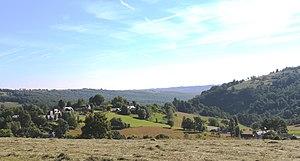
Argelès-Bagnères (Hautes-Pyrénées)
Argelès-Bagnères est une commune française située dans le département des Hautes-Pyrénées, en région Occitanie.